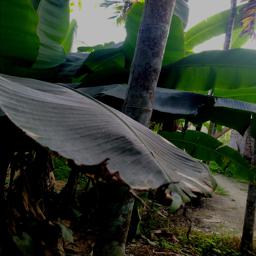
Label: JAHAJI LEAF